Describe the emotion expressed in this image:  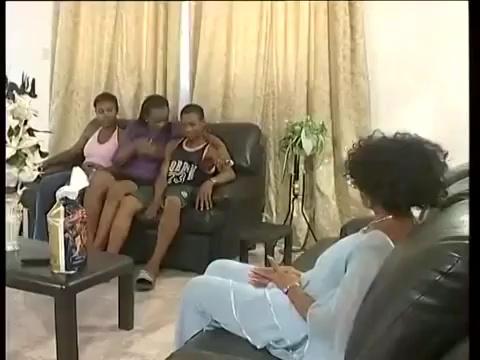
This person displays Fear, valence and arousal with high intensity.